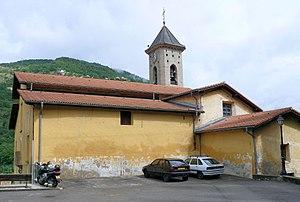
Lantosque - Eglise Saint-Sulpice